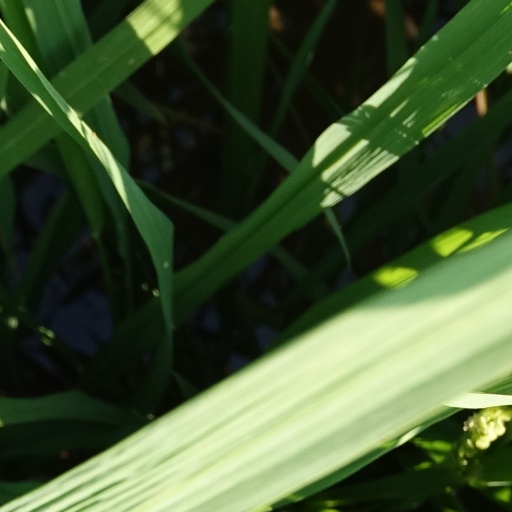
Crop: rice